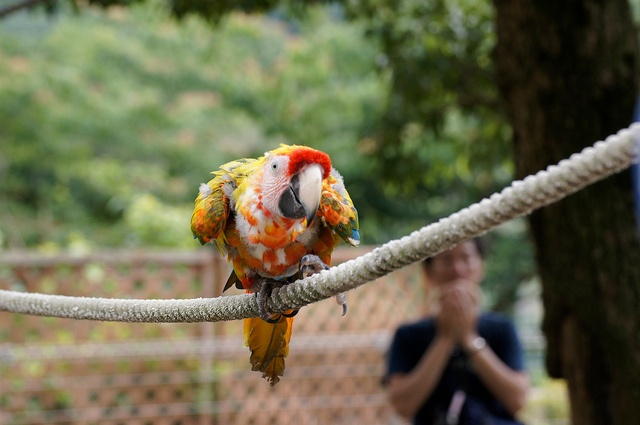
Multi colored parrot sitting outside on a rope.
A multi colored bird is on a clothesline.
A colorful bird on a rope with a person in the background.
a close up of a bird on a rope
A multi colored parrot sitting on a rope.